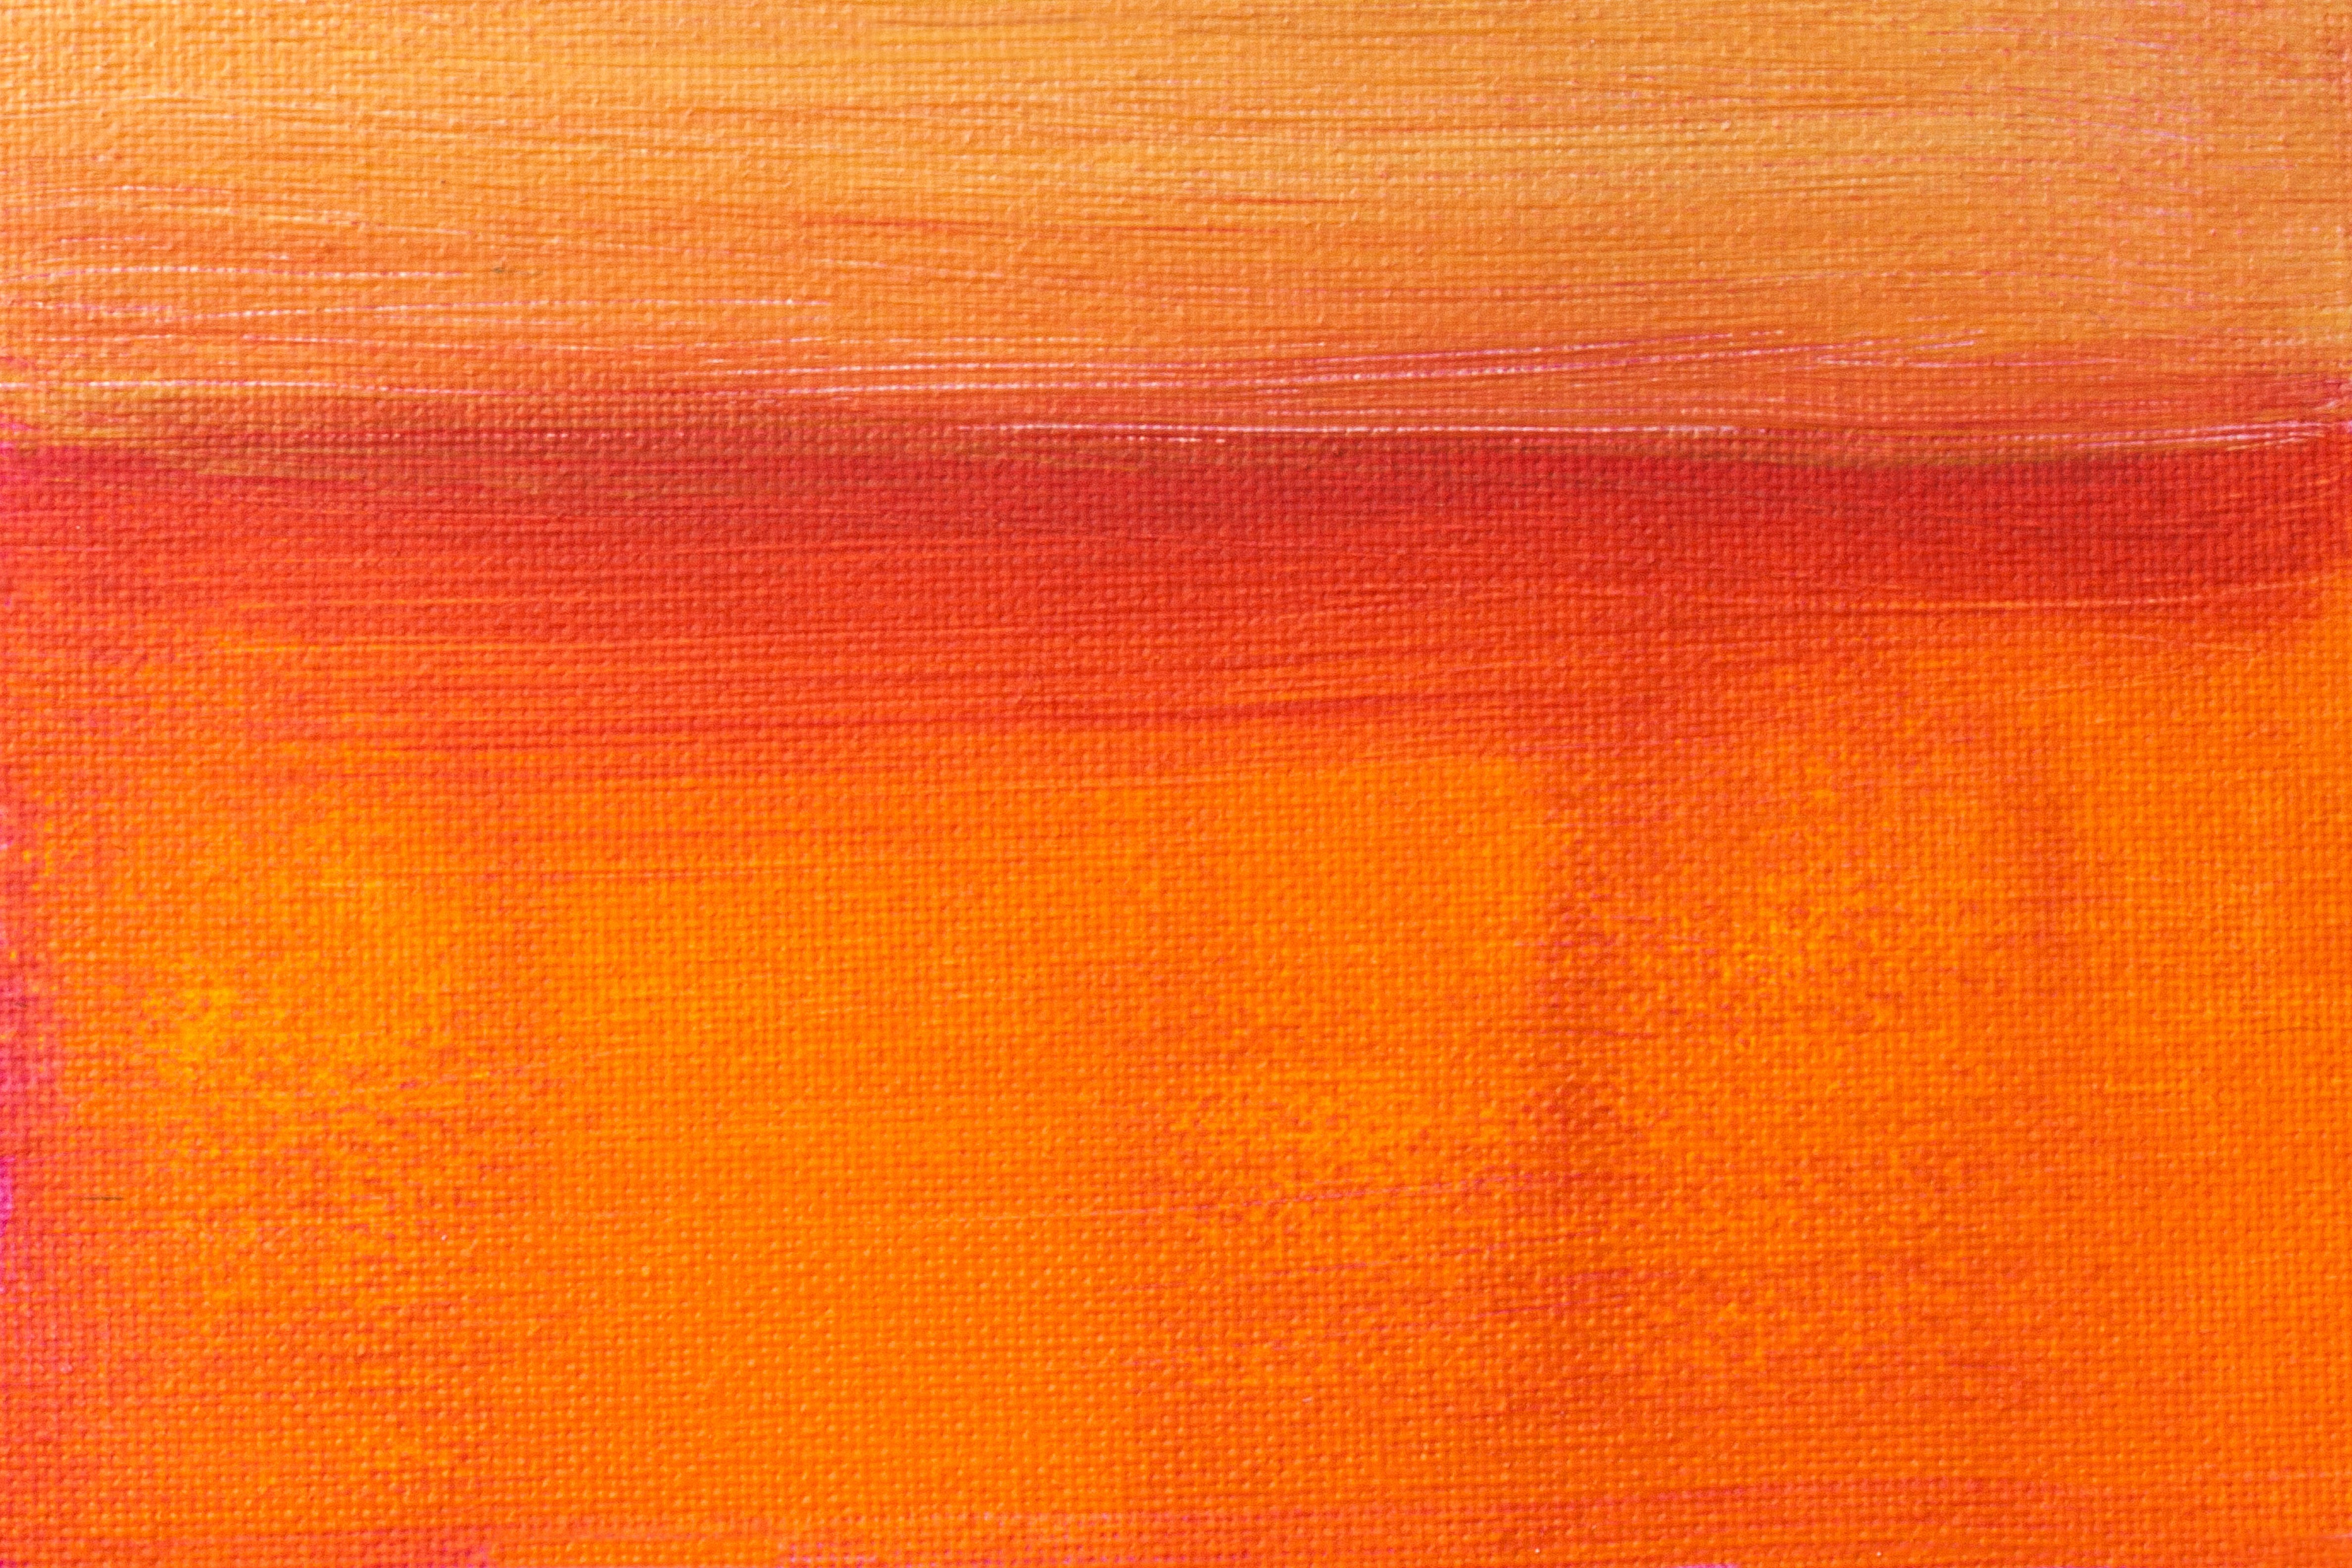
wood, texture, orange, pattern, line, red, color, brown, paint, yellow, material, circle, painting, textile, design, course, style, image, shape, canvas, fund, flooring, color field painting, abstract expressionism, transitions